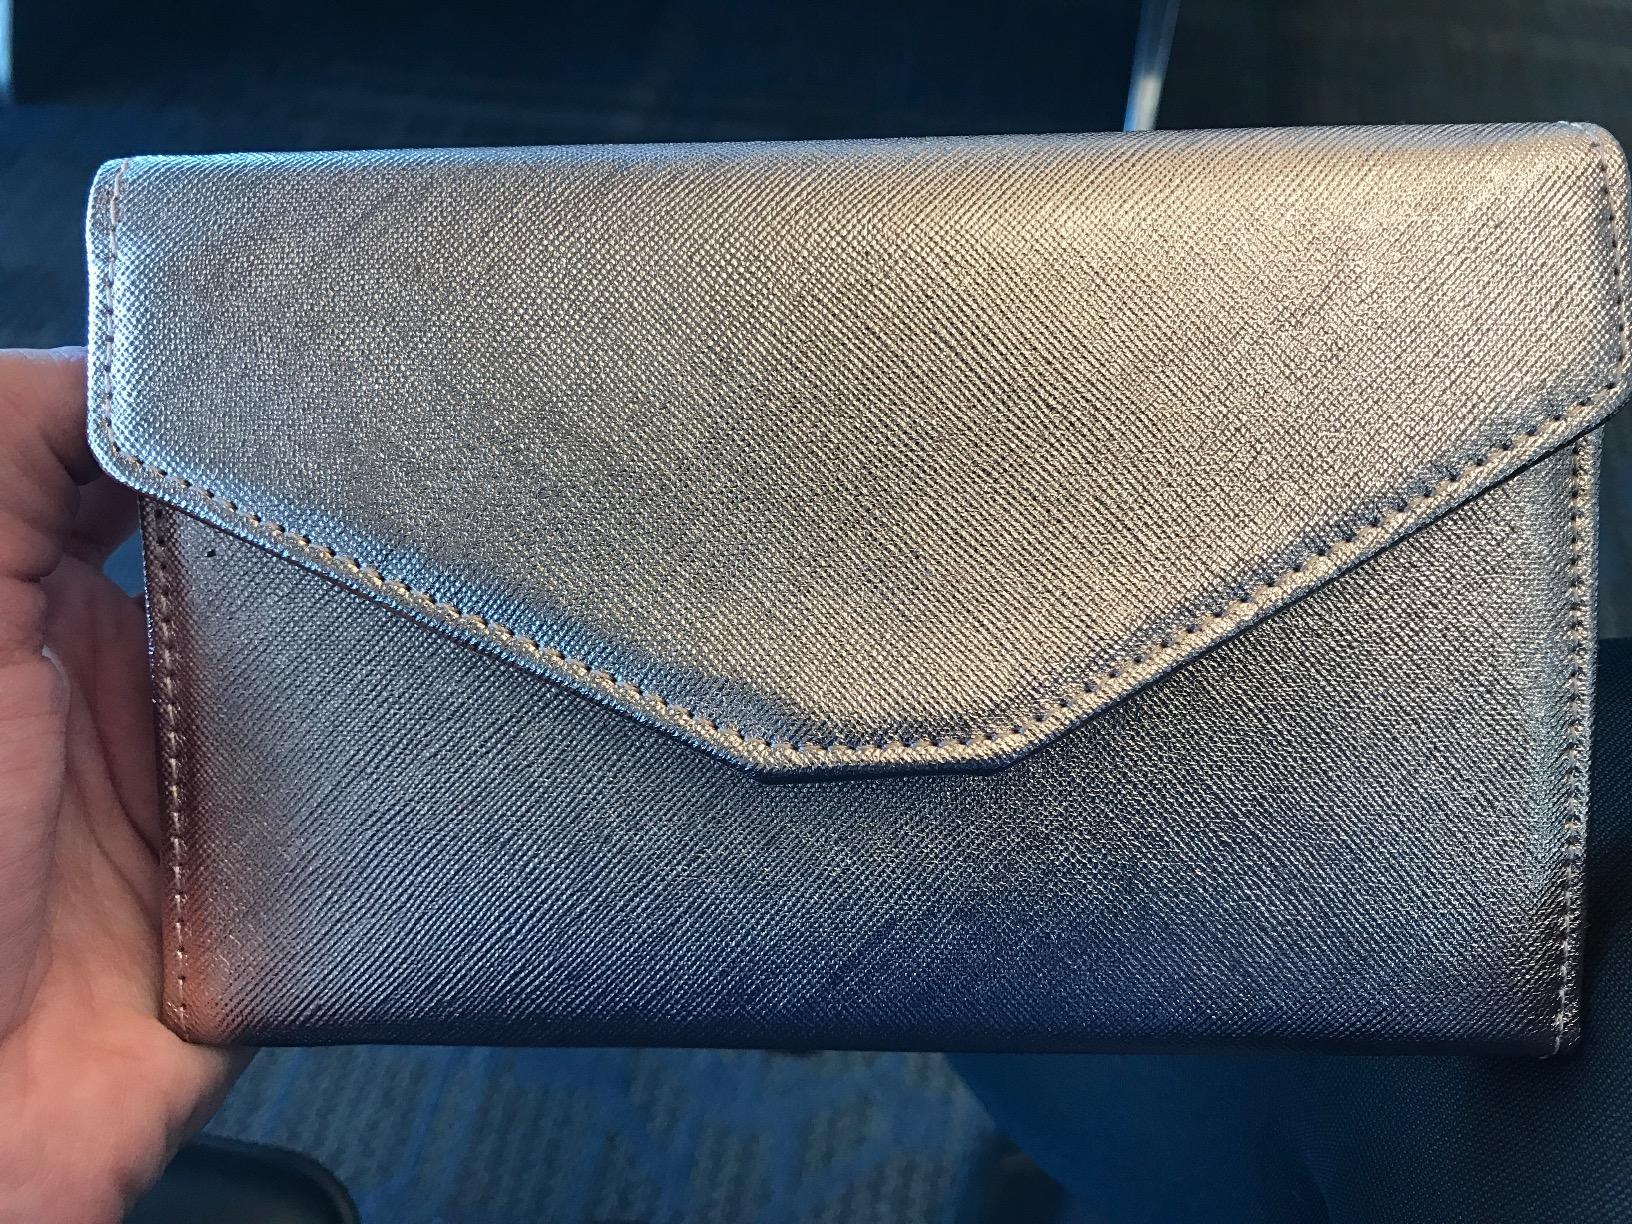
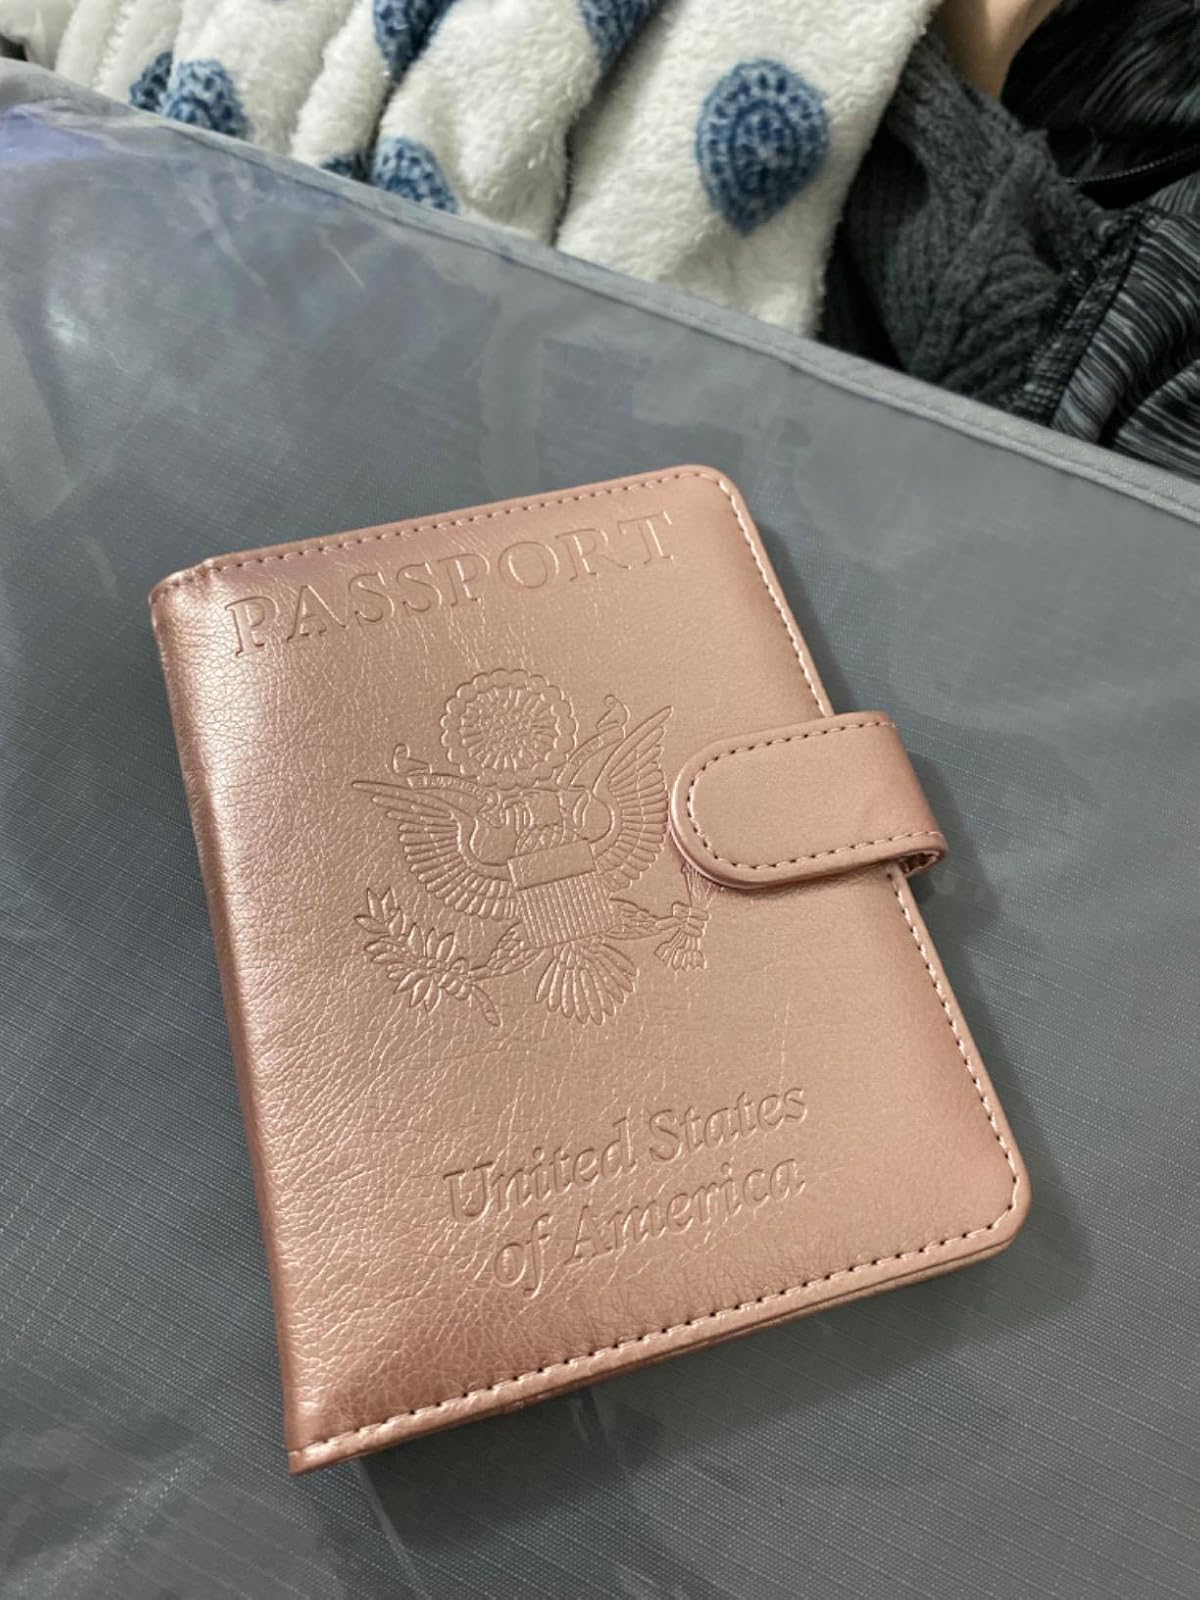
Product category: accessories_wallet
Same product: no